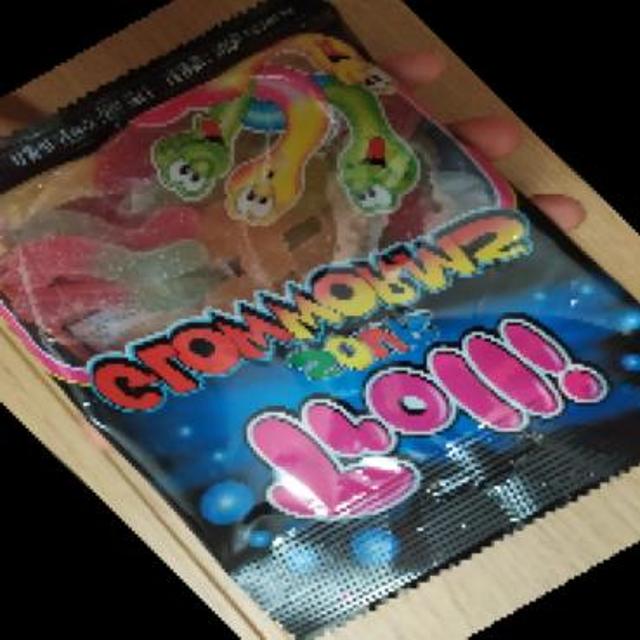
Label: plastics